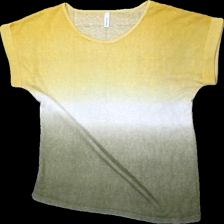
View: front
Type: T-shirt
Category: Ladies
Brand: Soya/Soyaconcept
Colors: Yellow, White, Green
Material: 100% polyester
Pattern: Striped
Cut: Regular
Size: M
Season: All
Damage location: top left
Damage 2 location: middle center
Damage 3 location: bottom left
Price range: 50-100
Recommended usage: Reuse
Description: randig t-shirt